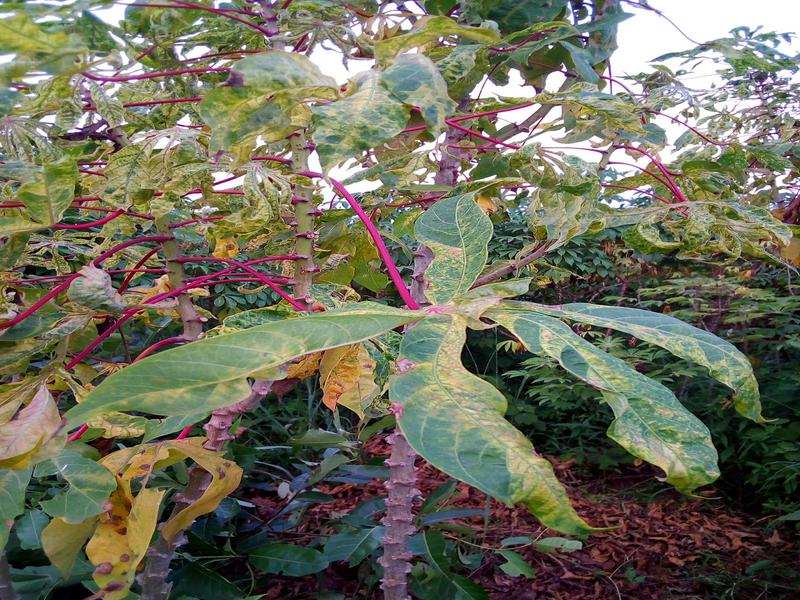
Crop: cassava
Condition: mosaic_disease